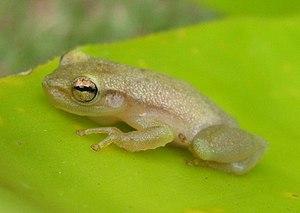
Phyllodytes luteolus est une espèce d'amphibiens de la famille des Hylidae.